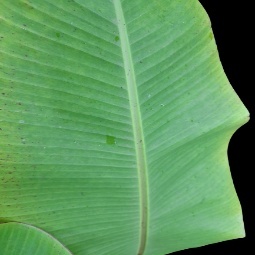
Label: Healthy